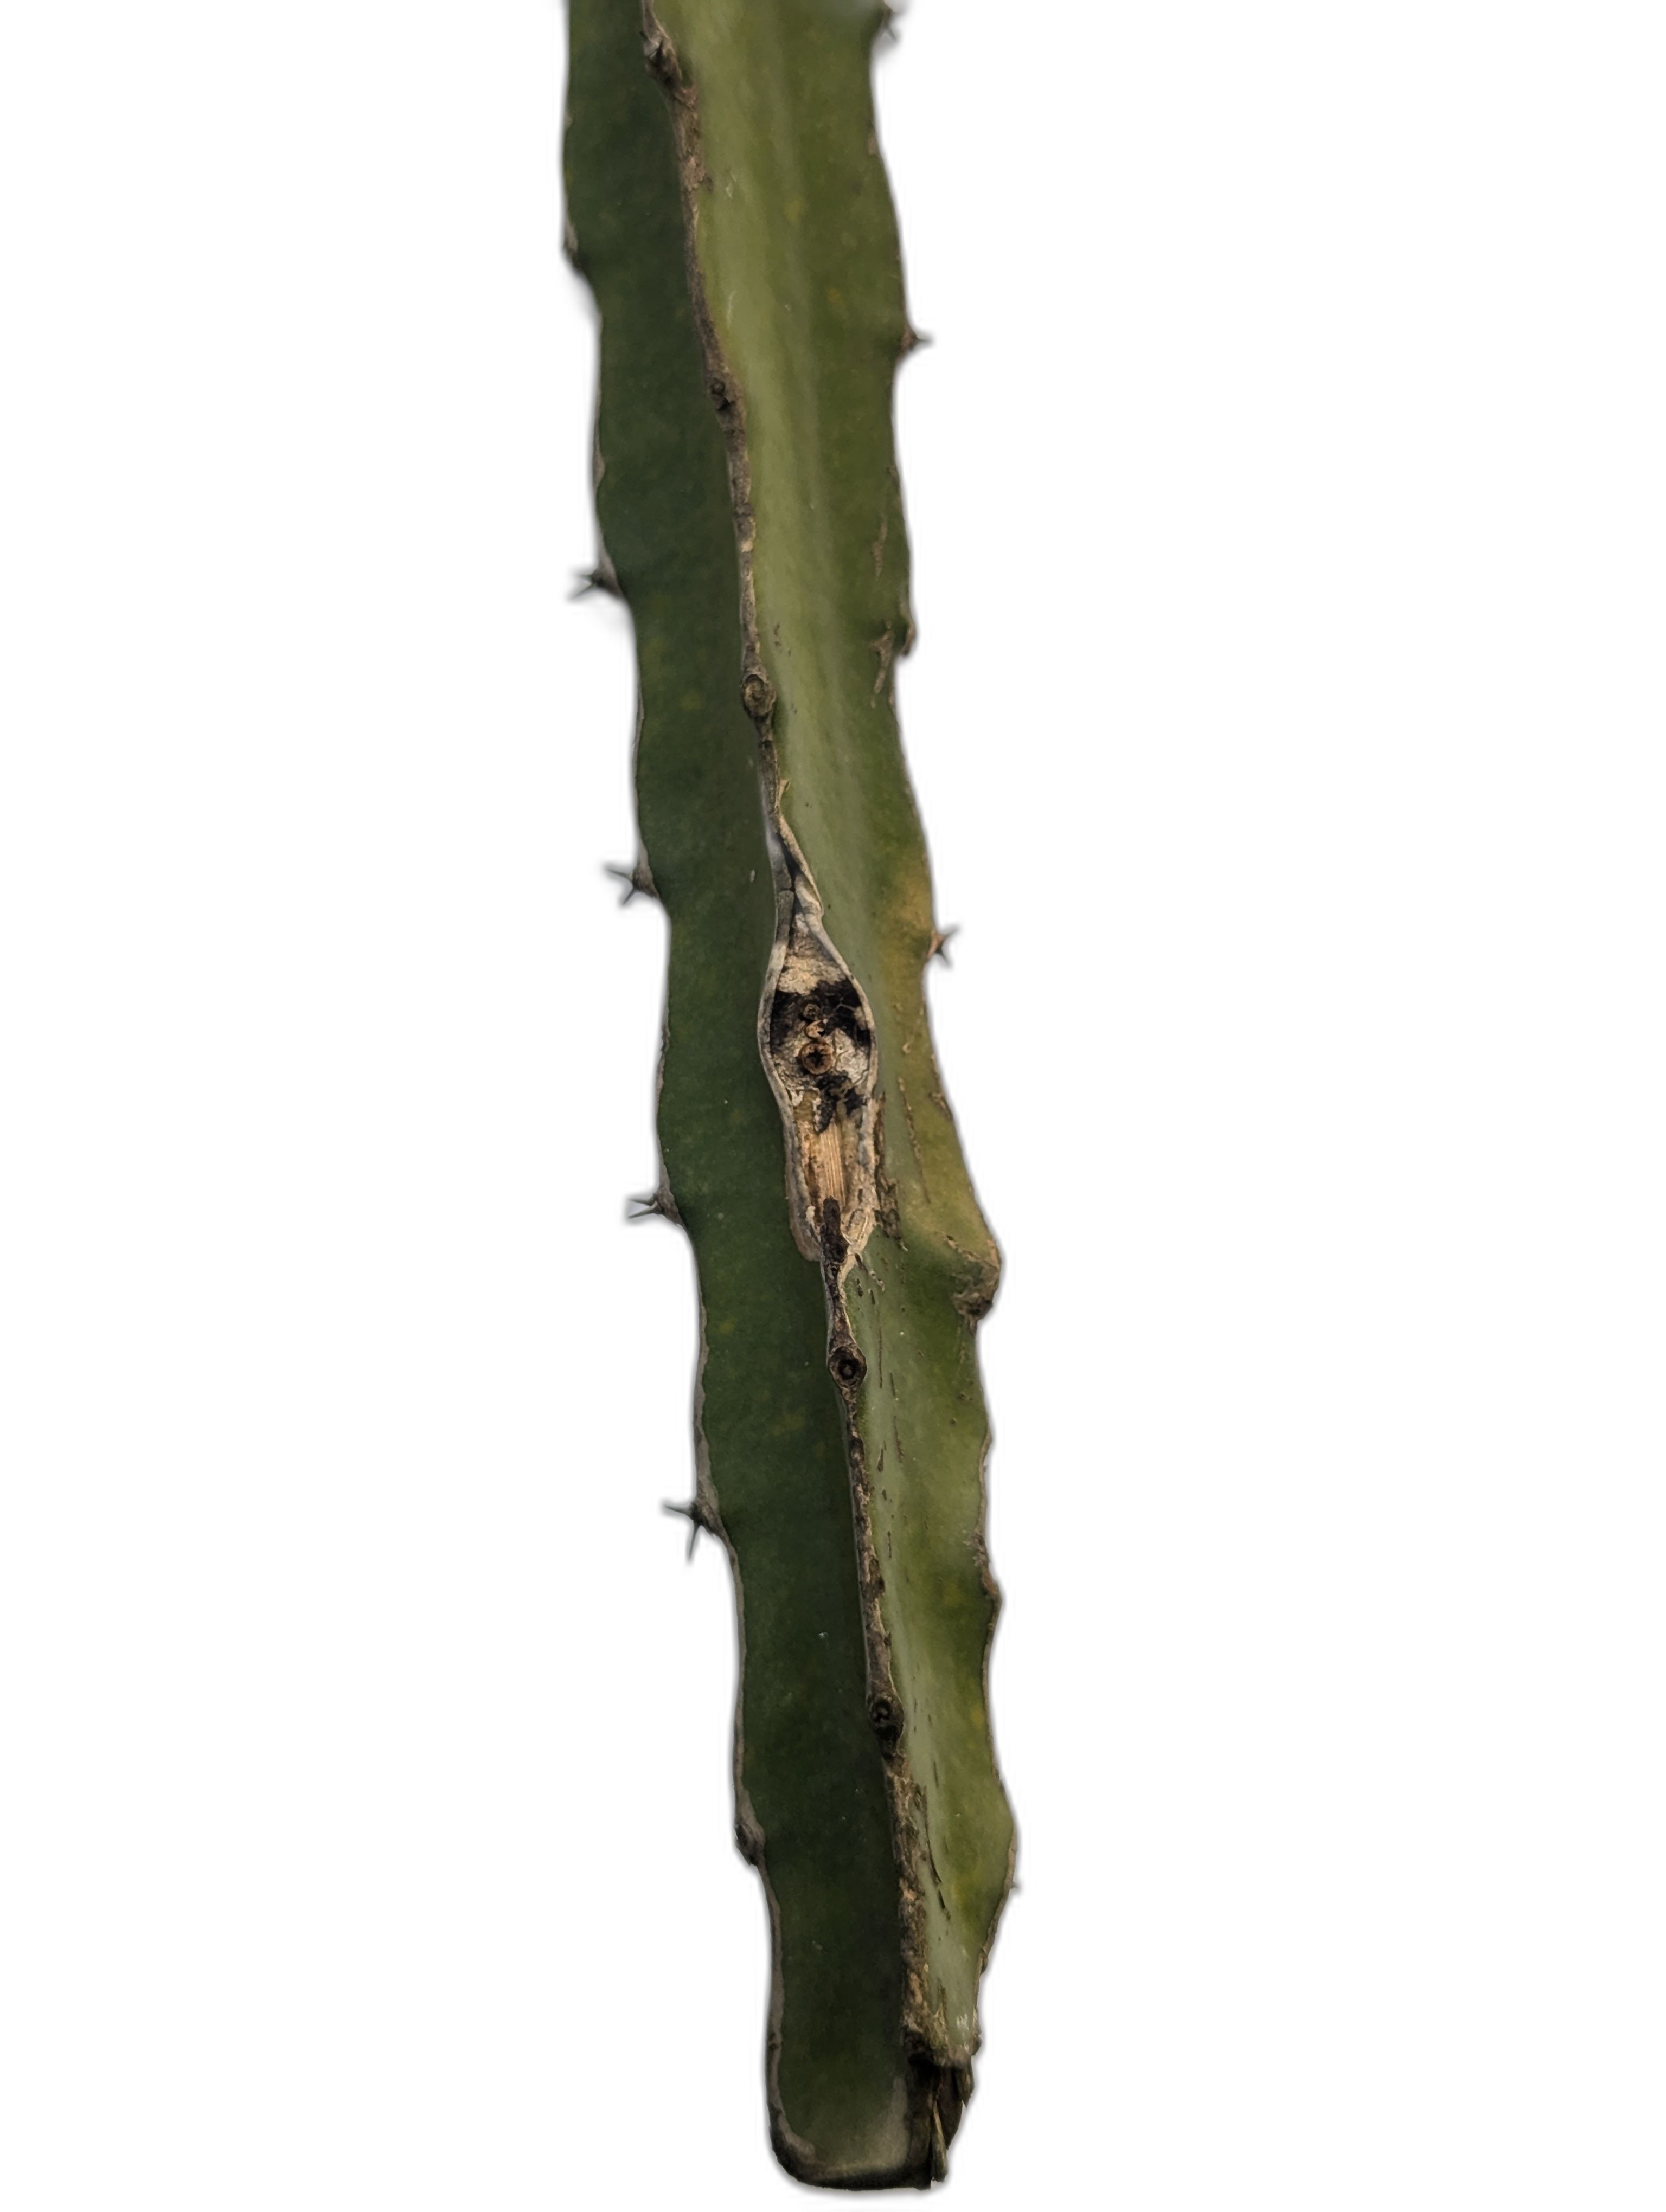
Label: Bad leaf